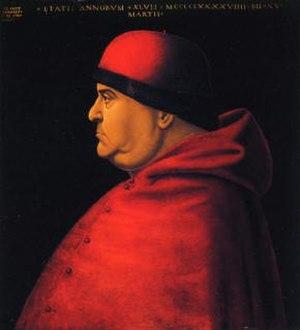
Ascanio Maria Sforza est un cardinal de l'Église catholique. Il est le sixième fils de Francesco Sforza, duc de Milan, et de Blanche Marie Visconti. Il est également le frère des ducs Galeas Marie et Ludovic Sforza.